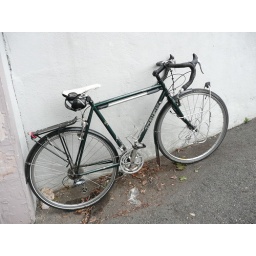
All around road - Touring bike a Trek 520